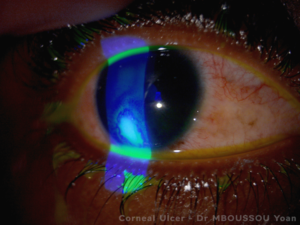
Ulcère cornéen secondaire à une kératite bactérienne chez un sujet mélanoderme
La cornée est la partie antérieure transparente du globe oculaire, en forme de calotte asphérique et légèrement saillante. Elle transmet la lumière au cristallin et à la rétine.